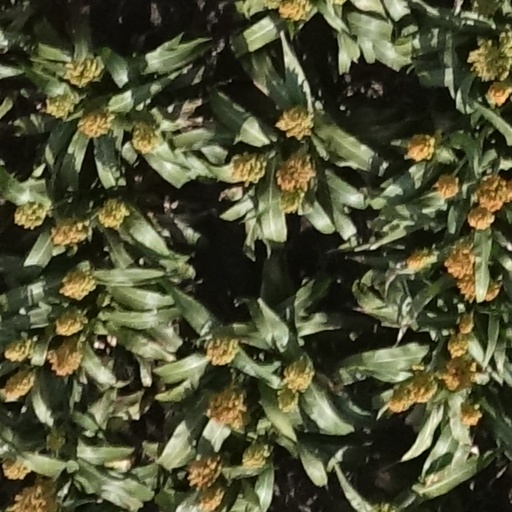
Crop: sorghum